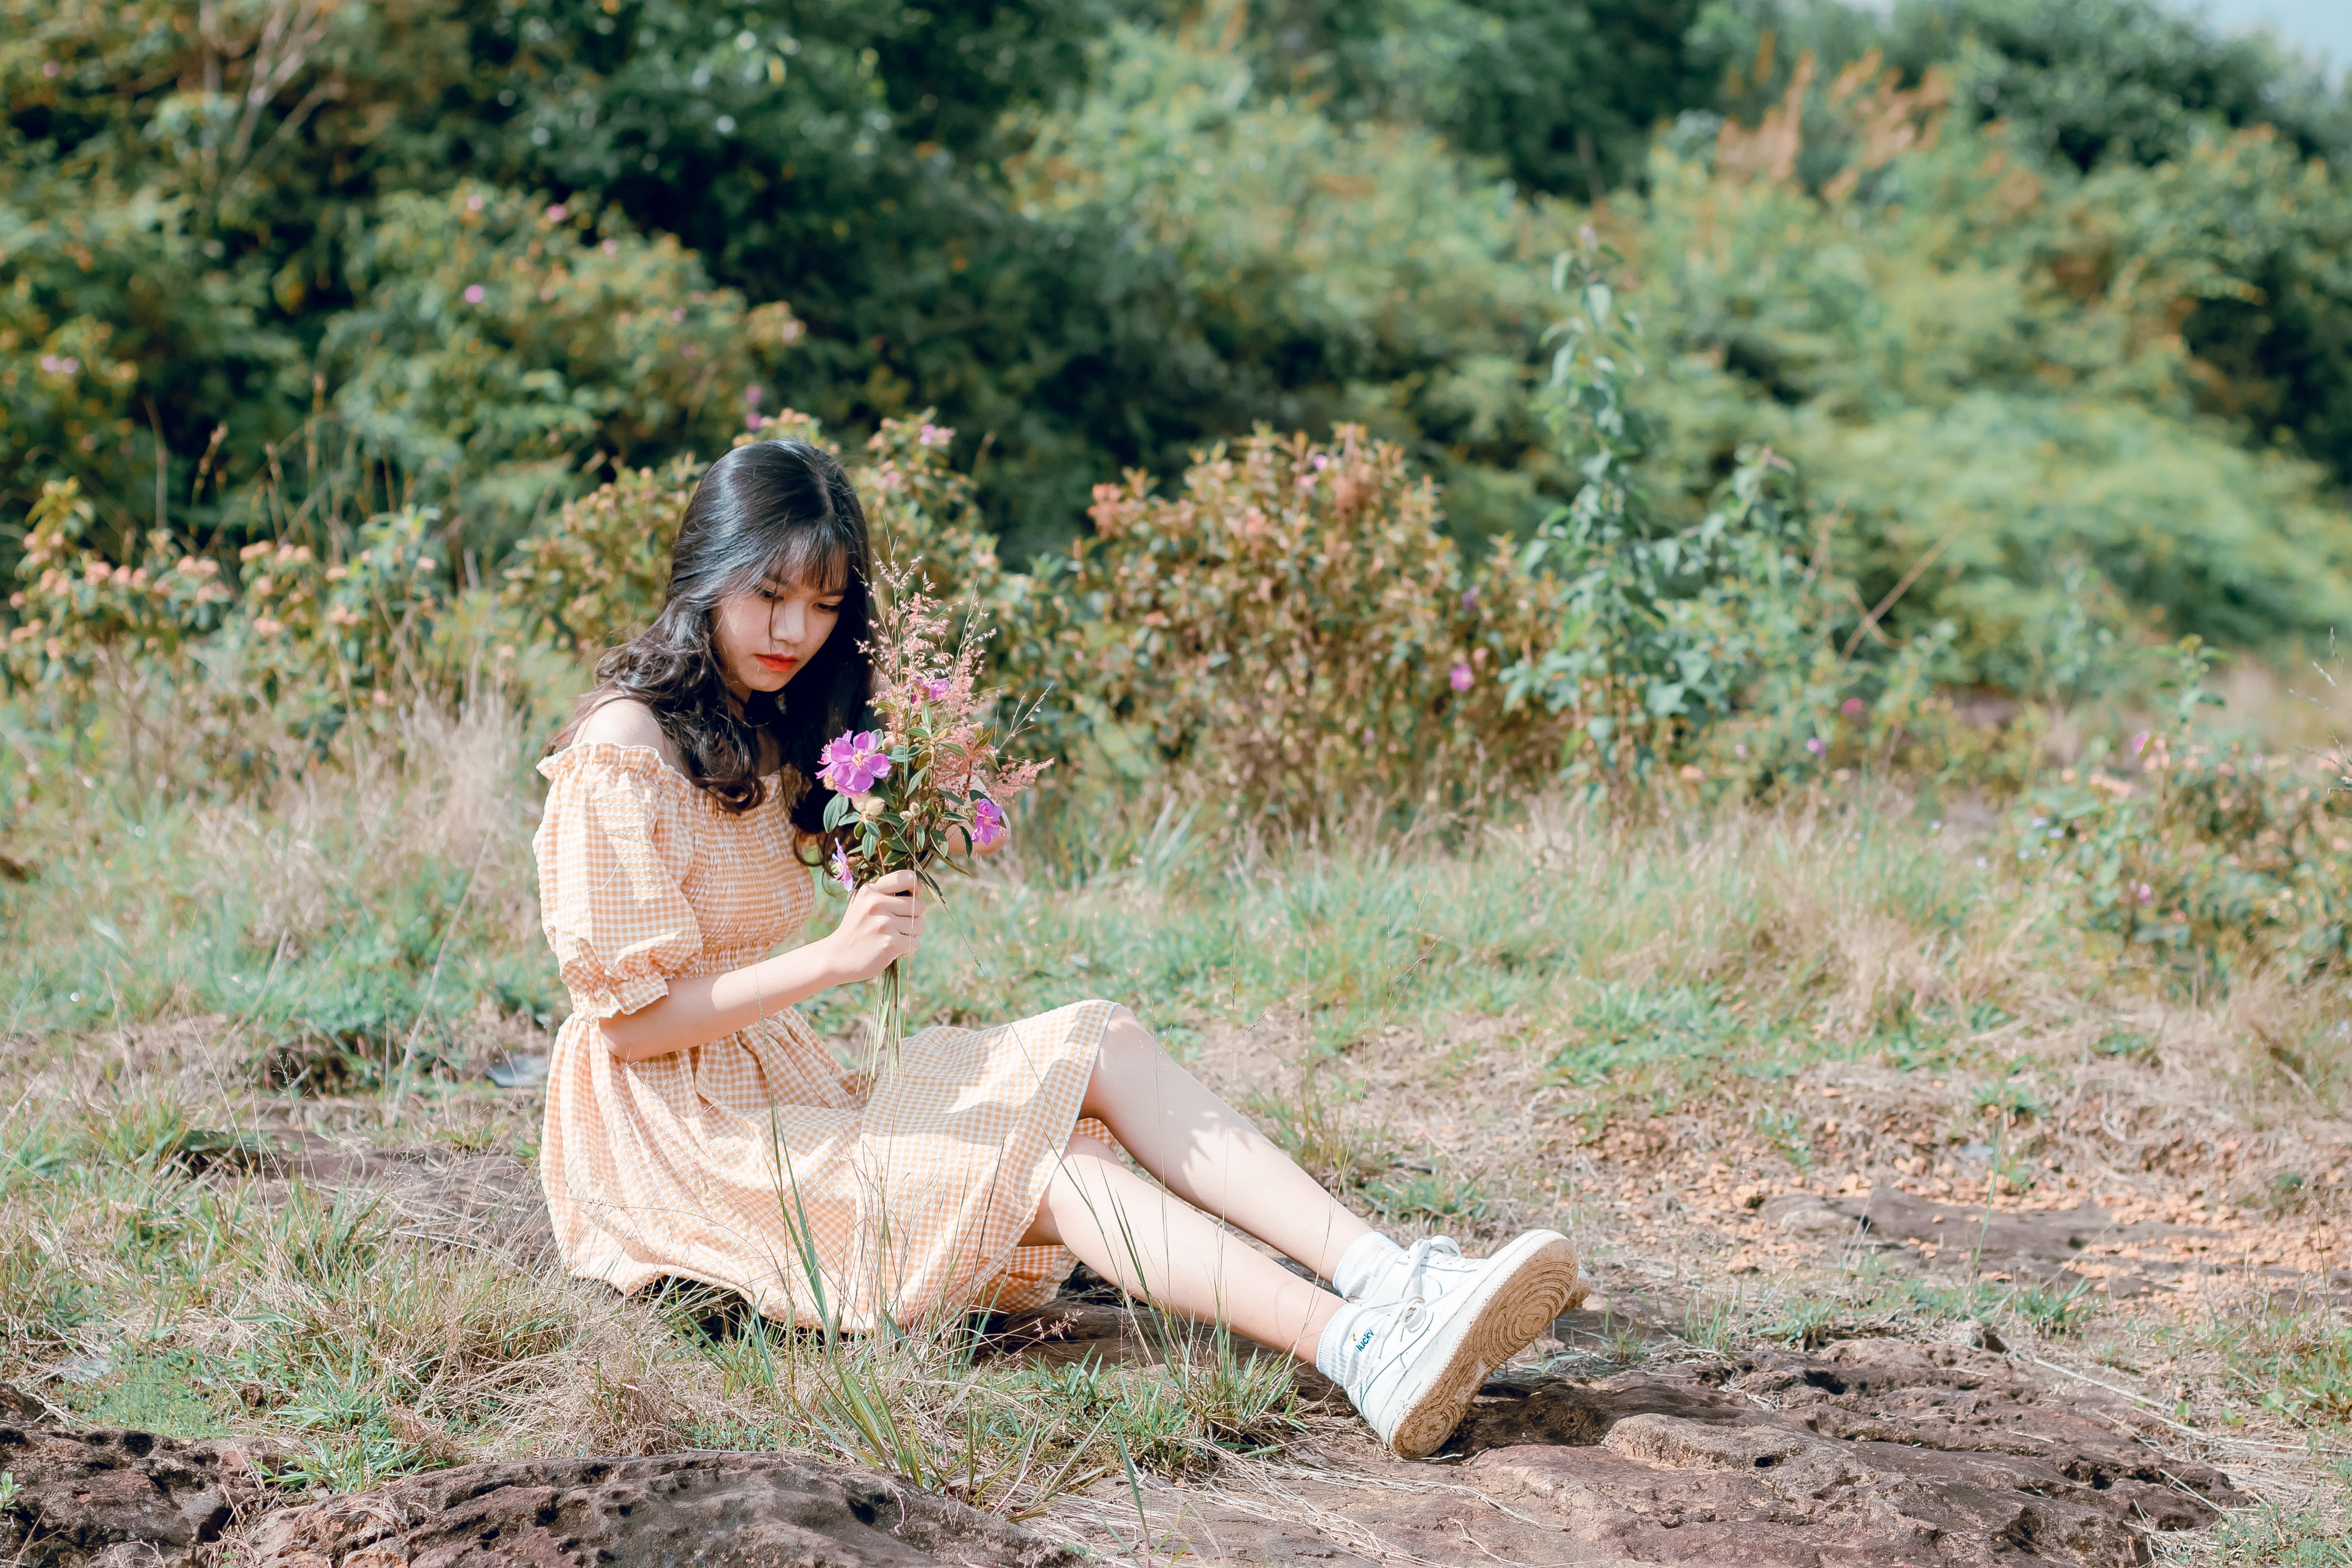
photograph, sitting, beauty, skin, grass, tree, yellow, dress, wilderness, fashion, photography, botany, soil, spring, leaf, forest, summer, human, brown hair, photo shoot, woodland, leg, plant, long hair, wood, fawn, grassland, sunlight, black hair, human leg, flower, model, vintage clothing